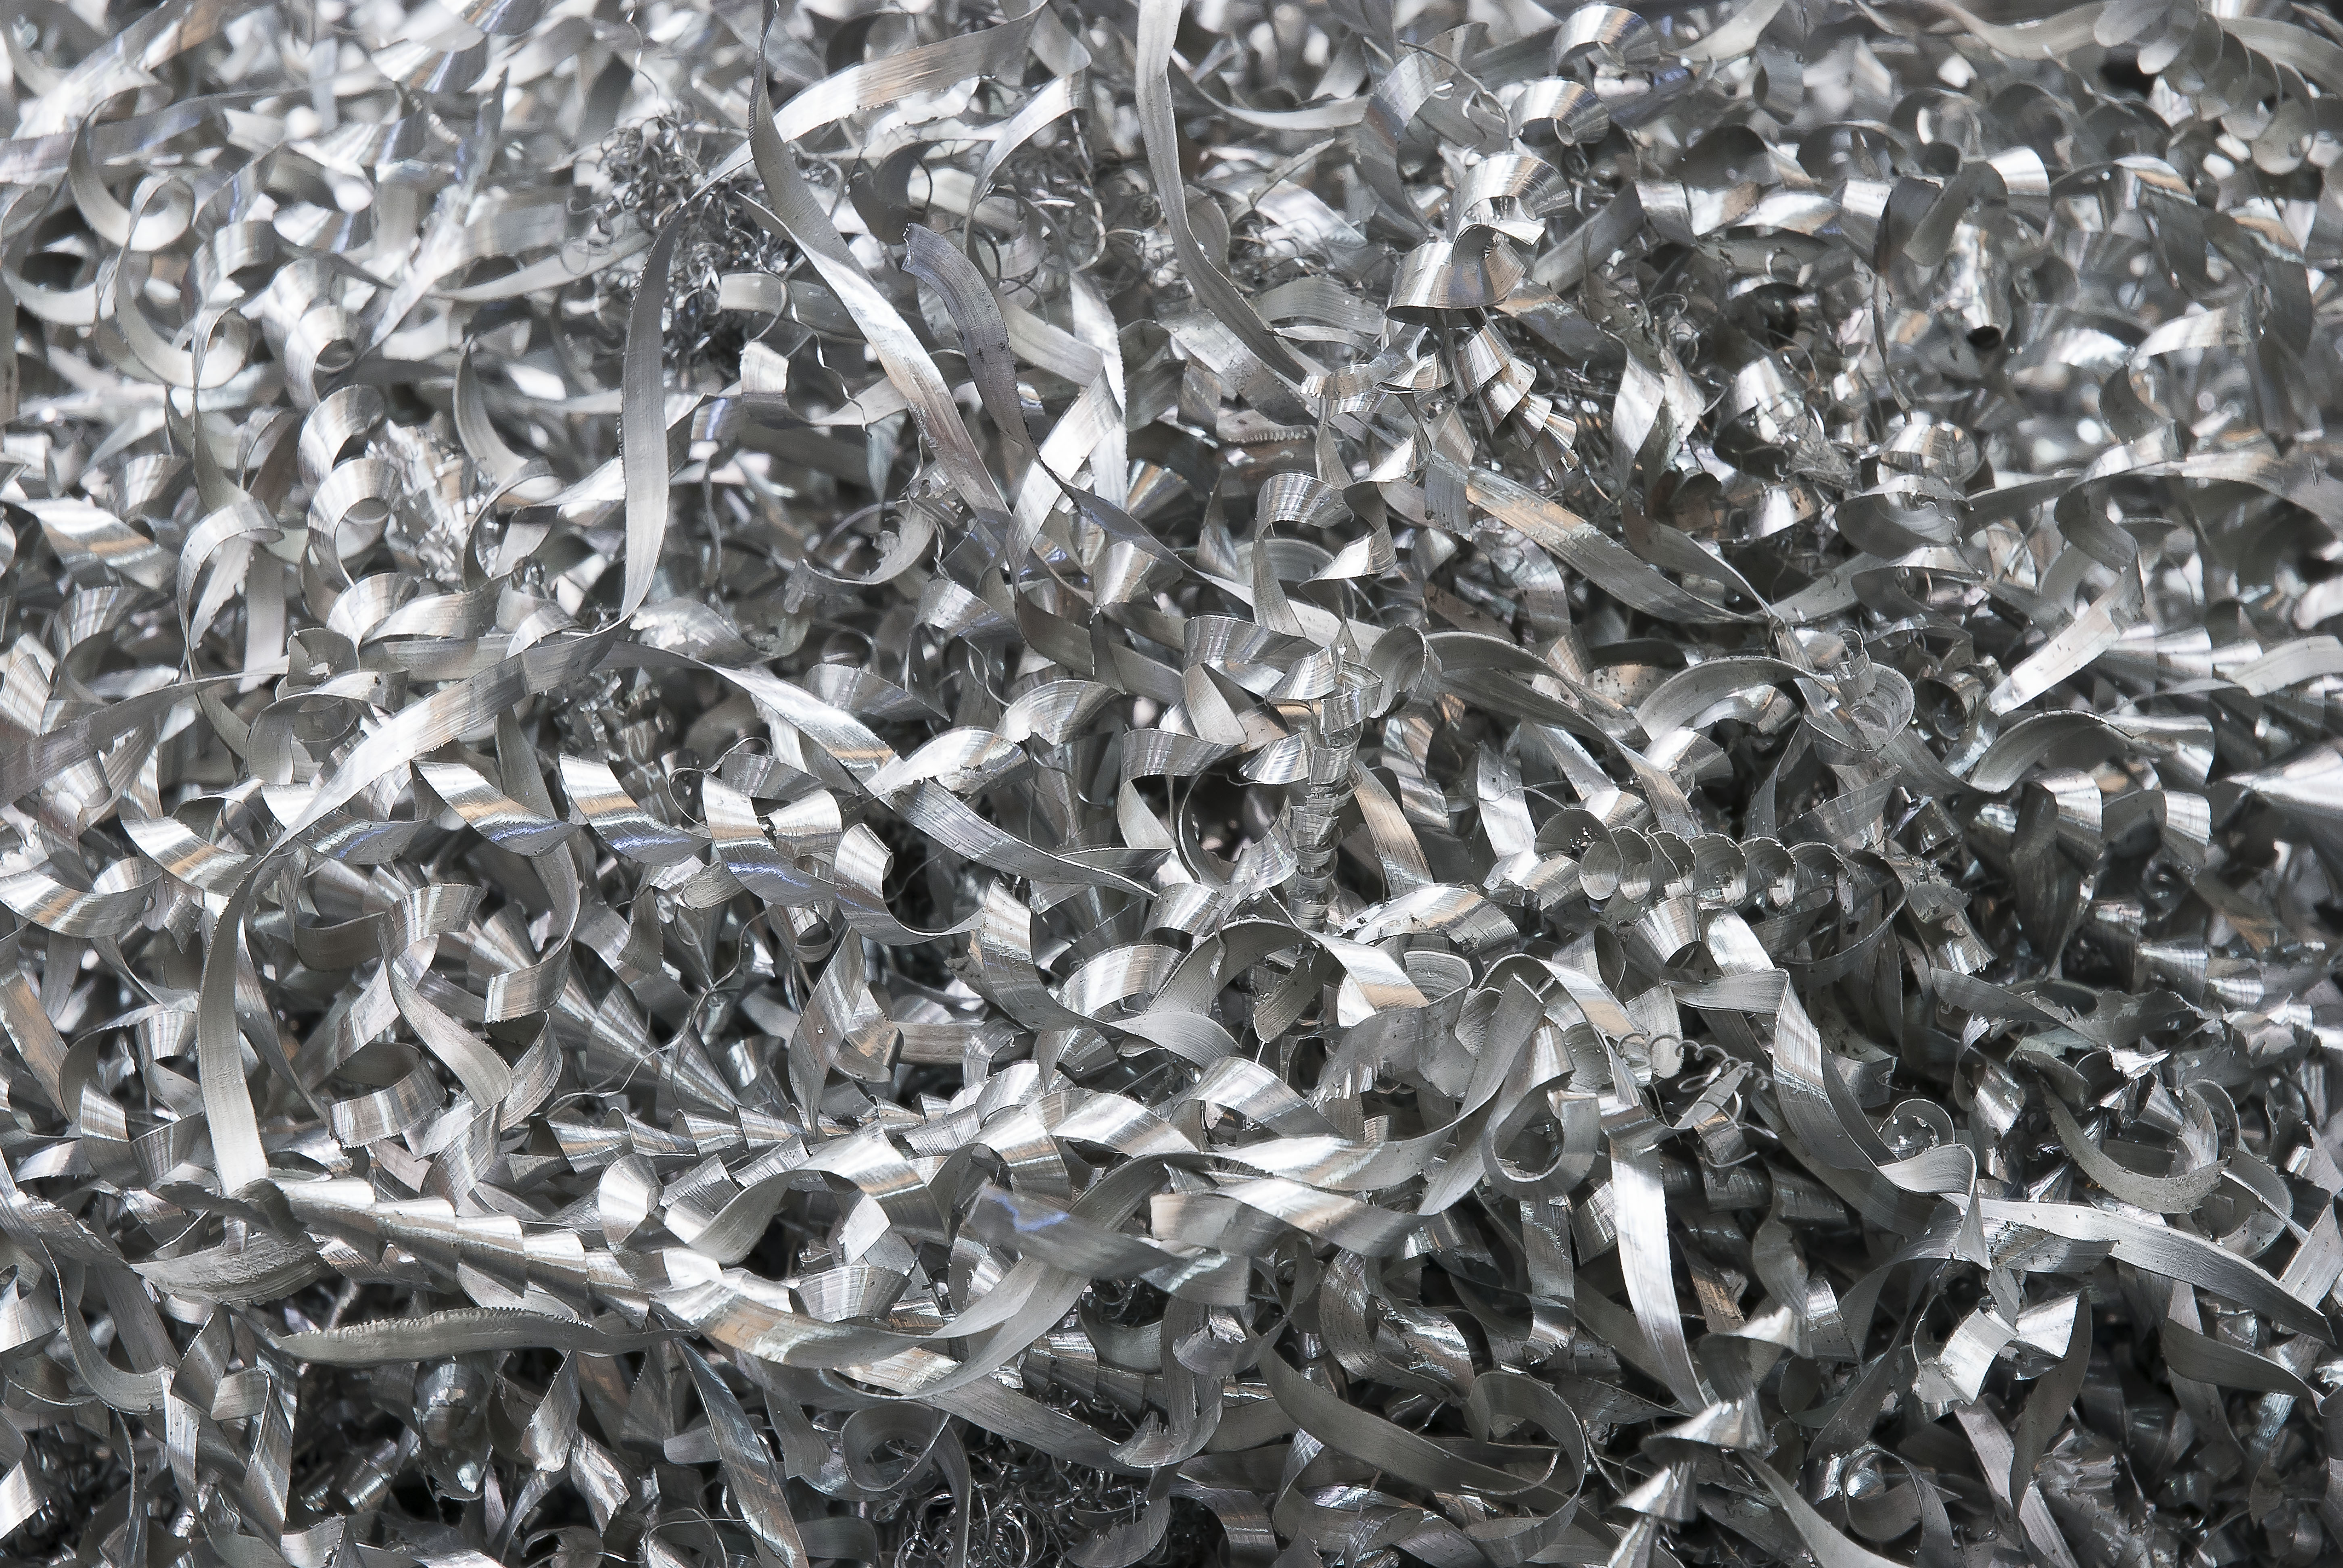
machine, tool, iron, shavings, processing, waste, metal, scrap, grass, aluminium